DECtape

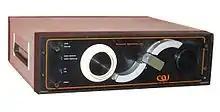
COI LINC Tape II drive

Computer Operations Inc (COI) of Beltsville, Maryland offered a DECtape clone in the 1970s.